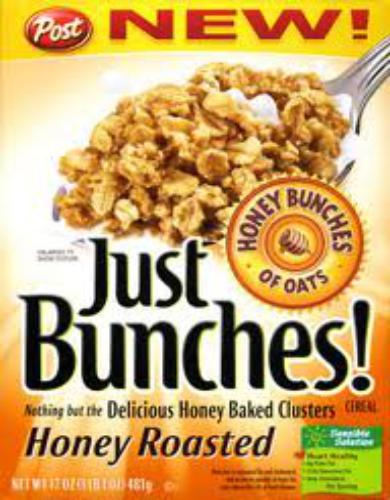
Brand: Honey Bunches of Oats
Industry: Food